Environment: real
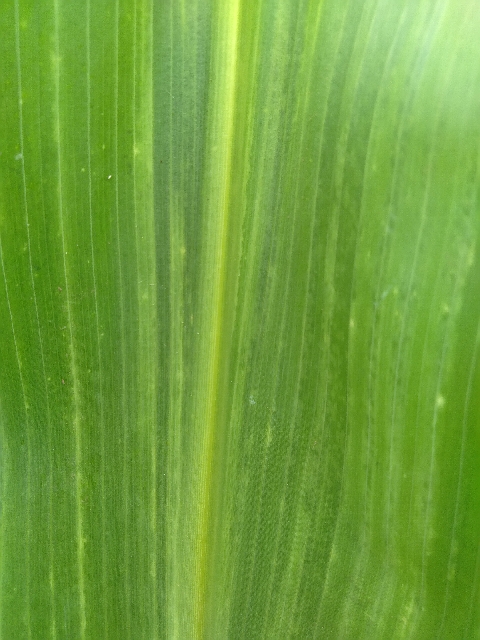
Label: lethal_necrosis